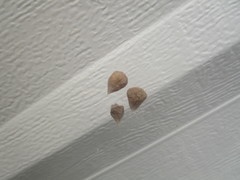
Species: Parasteatoda_tepidariorum